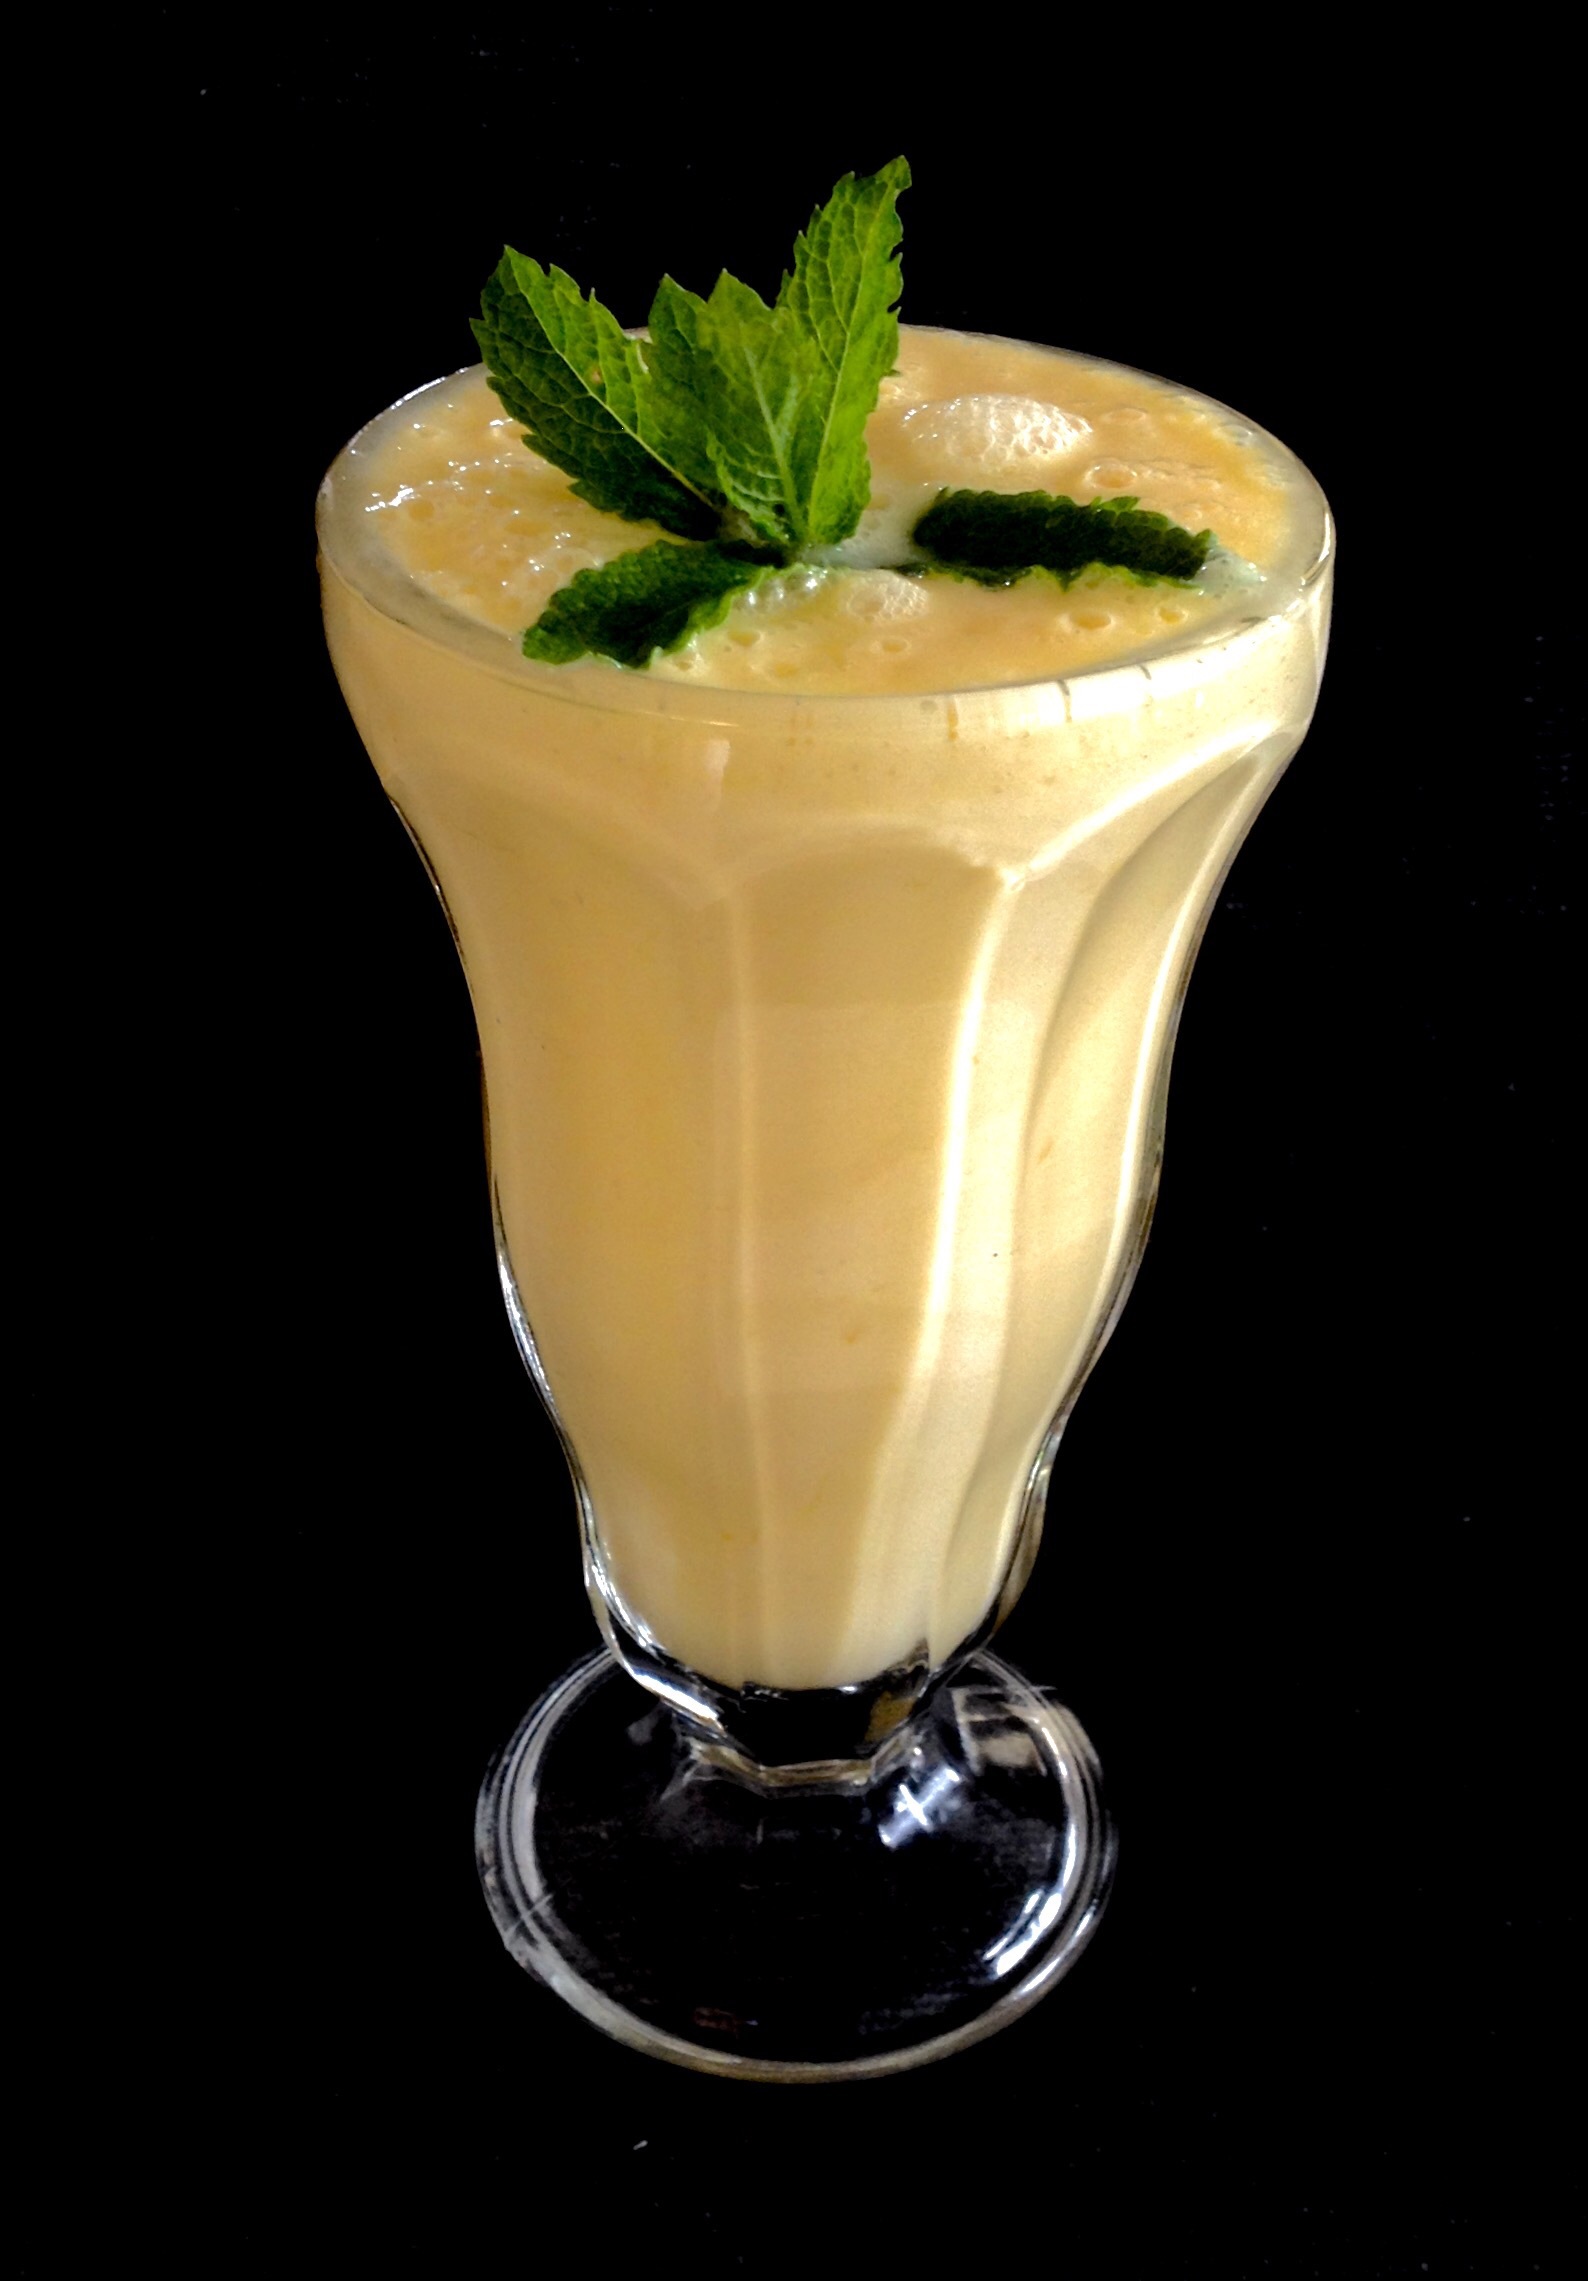
food, produce, drink, dessert, cocktail, mango, liqueur, alcoholic beverage, pina colada, distilled beverage, mint julep